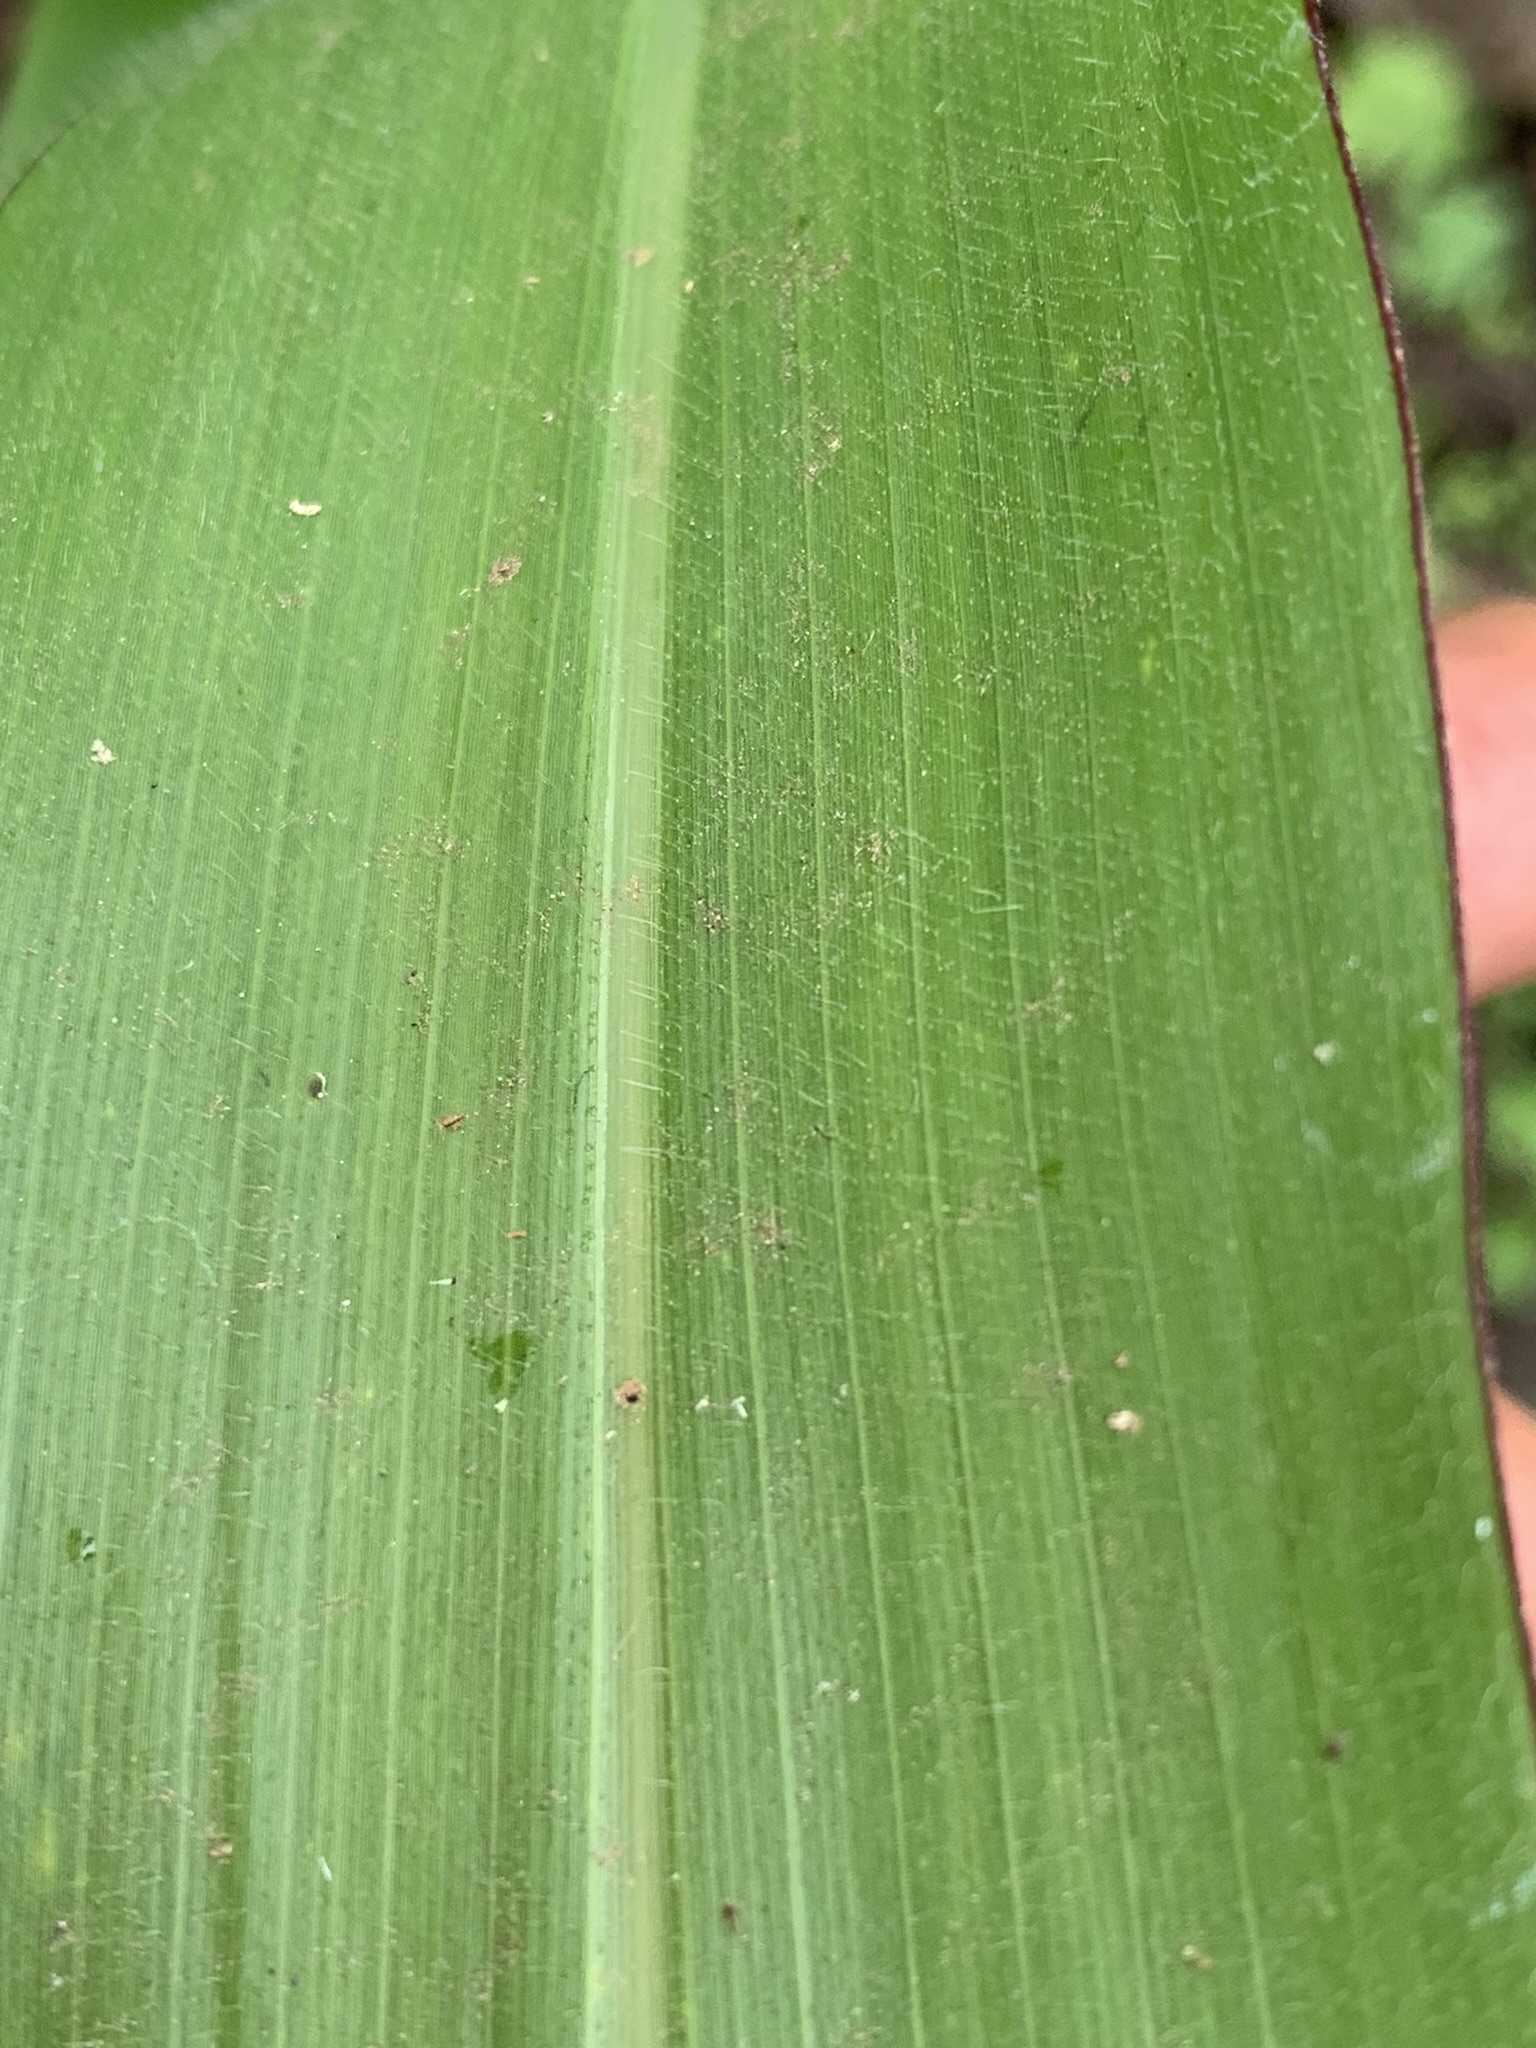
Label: Healthy